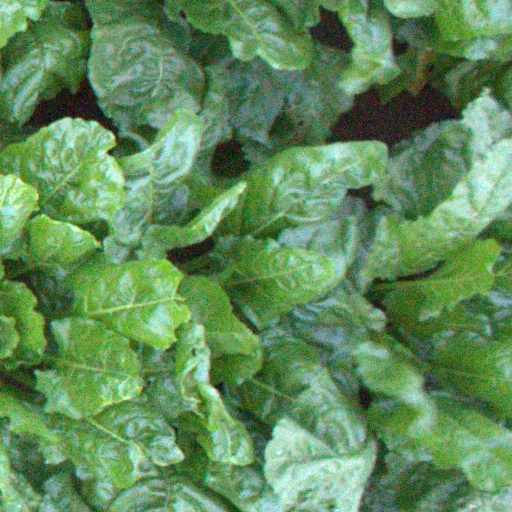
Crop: sugar beet